Describe the emotion expressed in this image:  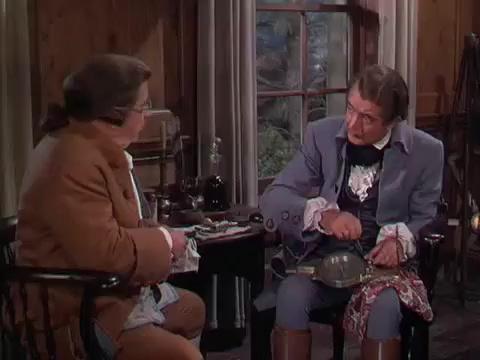
This person displays Suffering, valence and arousal with low intensity.